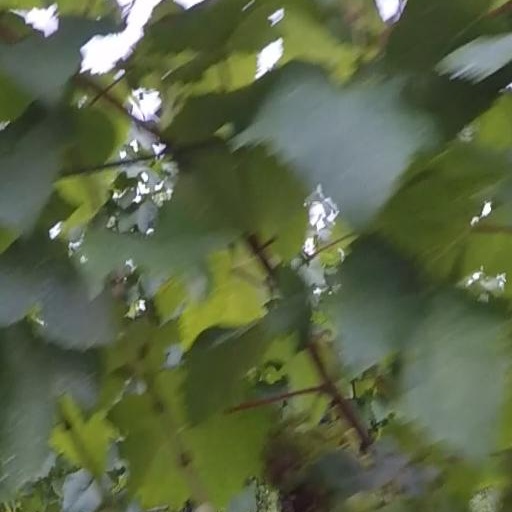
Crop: grape